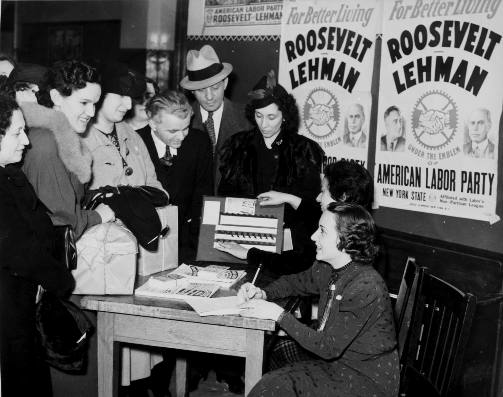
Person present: Yes